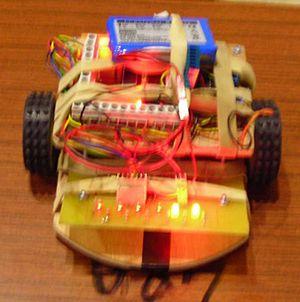
Robot suiveur de ligne
Les robots Formule 1 ressemblent beaucoup aux robots suiveur de ligne, ce sont des robots autonomes qui suivent une ligne en forme de 8.
Un robot suiveur de ligne est un robot qui a pour but de suivre sa ligne. Ces robots ne sont pas seulement des robots qui servent lors de tournois, mais servent aussi dans l'industrie ou encore dans les transports en commun.